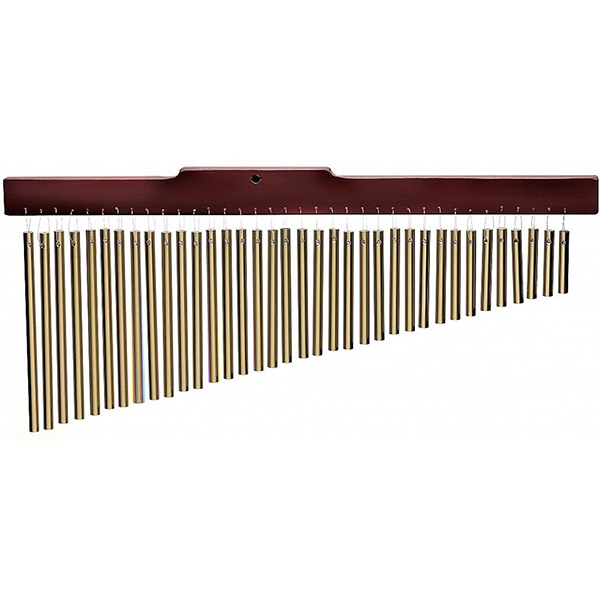
Stagg Bar Chimes
Stagg pipe Chimes 1 x row of 36 bars, Anodized aluminum alloy (chimes) and pine (frame) Striker included
Brand: Stagg
Category: Arts & Entertainment > Hobbies & Creative Arts > Musical Instruments > Percussion > Hand Percussion > Hand Bells & Chimes > Chimes